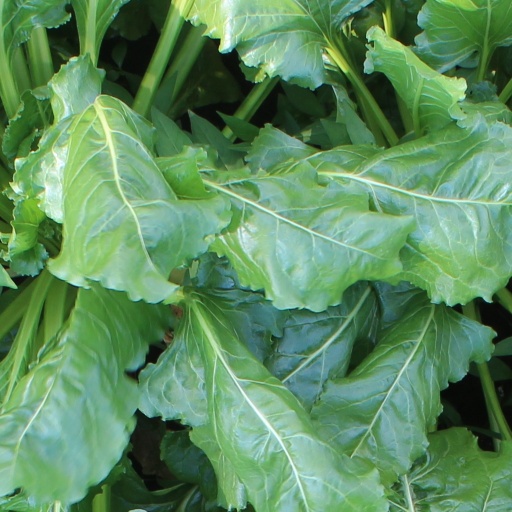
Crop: sugar beet